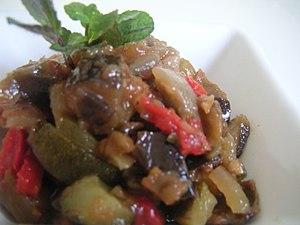
La samfaina est une préparation catalane et valencienne, à base d'aubergines et de courgettes coupées en dés et sautées dans de l'huile d'olive, avec des oignons hachés, de l'ail râpé et des tomates. Certaines variantes y ajoutent du poivron vert ou rouge coupé en dés et quelques herbes comme le thym ou le romarin. En Catalogne, la samfaina est habituellement consommée en accompagnement d'une viande ou d'un poisson dont la cuisson est terminée dans la poêle ou la casserole de la samfaina. Dans les régions centrales de la province de Valence, la samfaina est un élément typique de la coca.